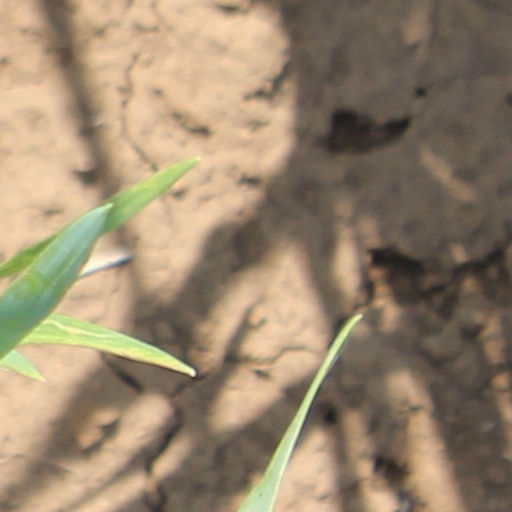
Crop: wheat